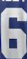
Number: 6